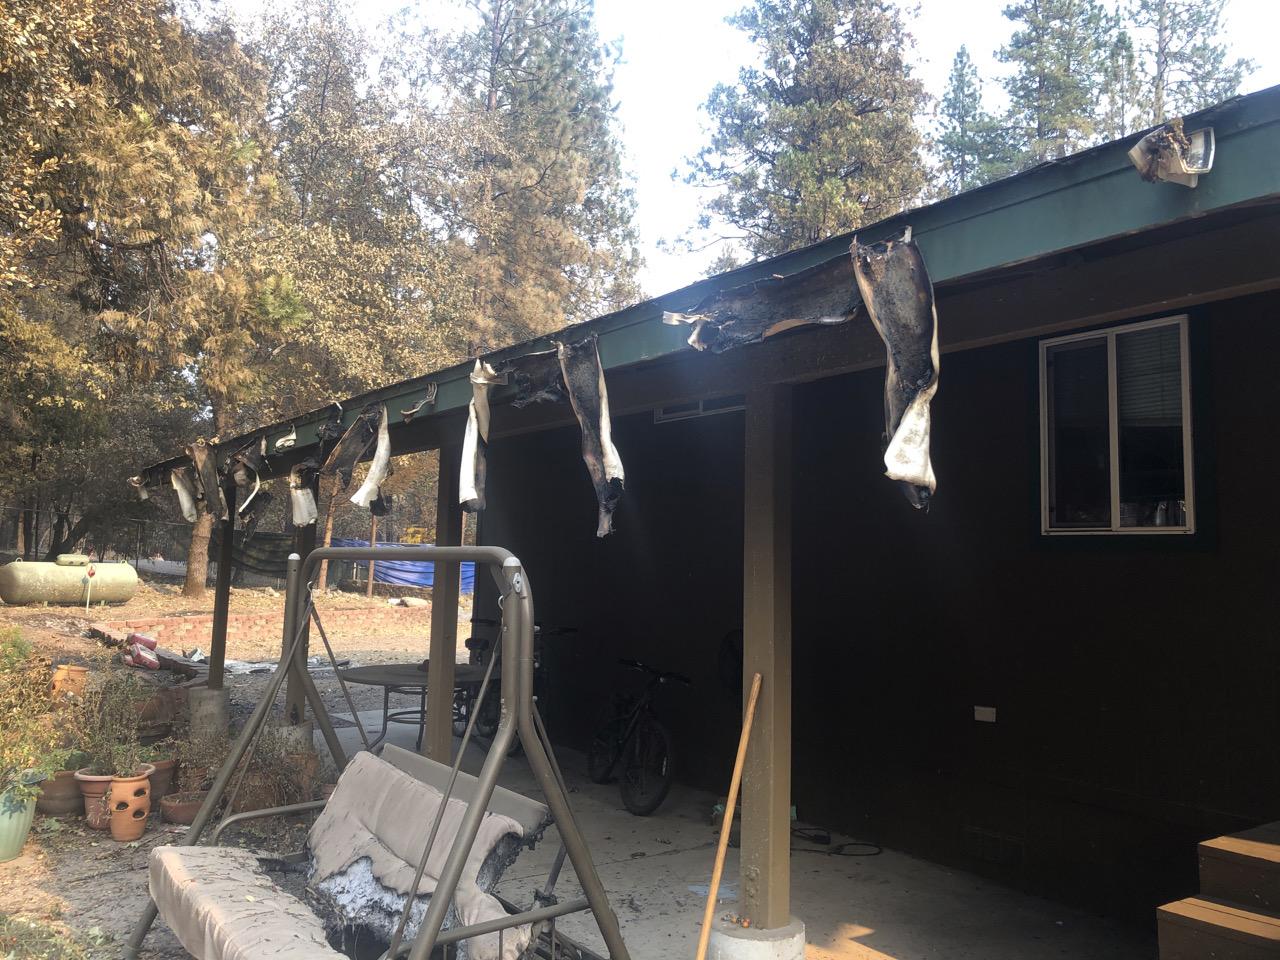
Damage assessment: affected